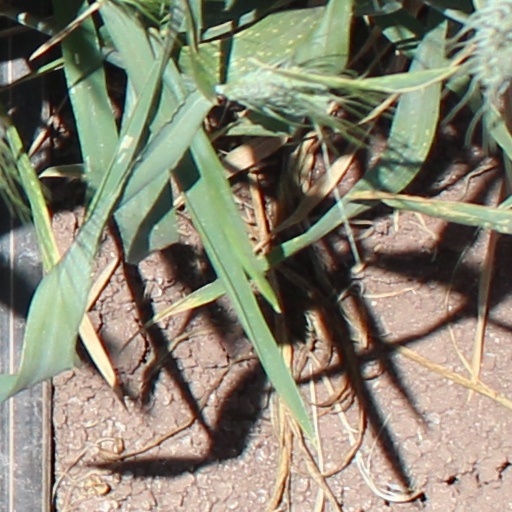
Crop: wheat